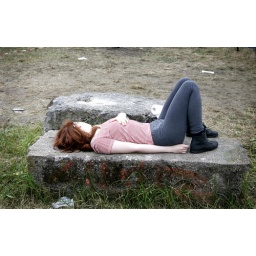
another sleeping person in a strange area...